Pavel Gerdt

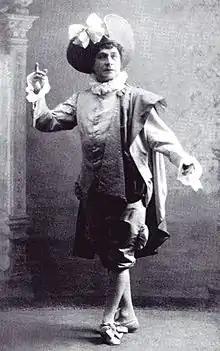
Pavel Gerdt as Damis in the Glazunov/Petipa "Les Ruses d'Amour" (AKA "The Trial of Damis" or "The Lady Soubrette"), Saint Petersburg, 1900

Pavel Andreyevich Gerdt, also known as Paul Gerdt (22 November 1844, near Saint Petersburg, Russia – 12 August 1917, in Vamaloki, Finland, Russian Republic), was the "Premier Danseur Noble" of the Imperial Ballet, the Bolshoi Kamenny Theatre, and the Mariinsky Theatre for 56 years, making his debut in 1860, and retiring in 1916. His daughter Elizaveta Gerdt was also a prominent ballerina and teacher.